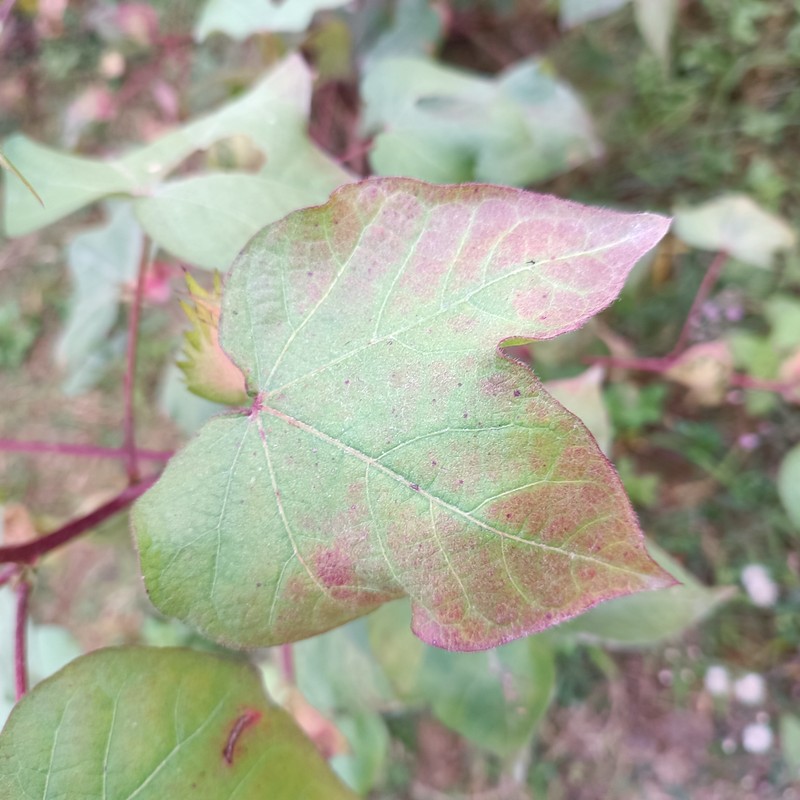
Label: Leaf Redding